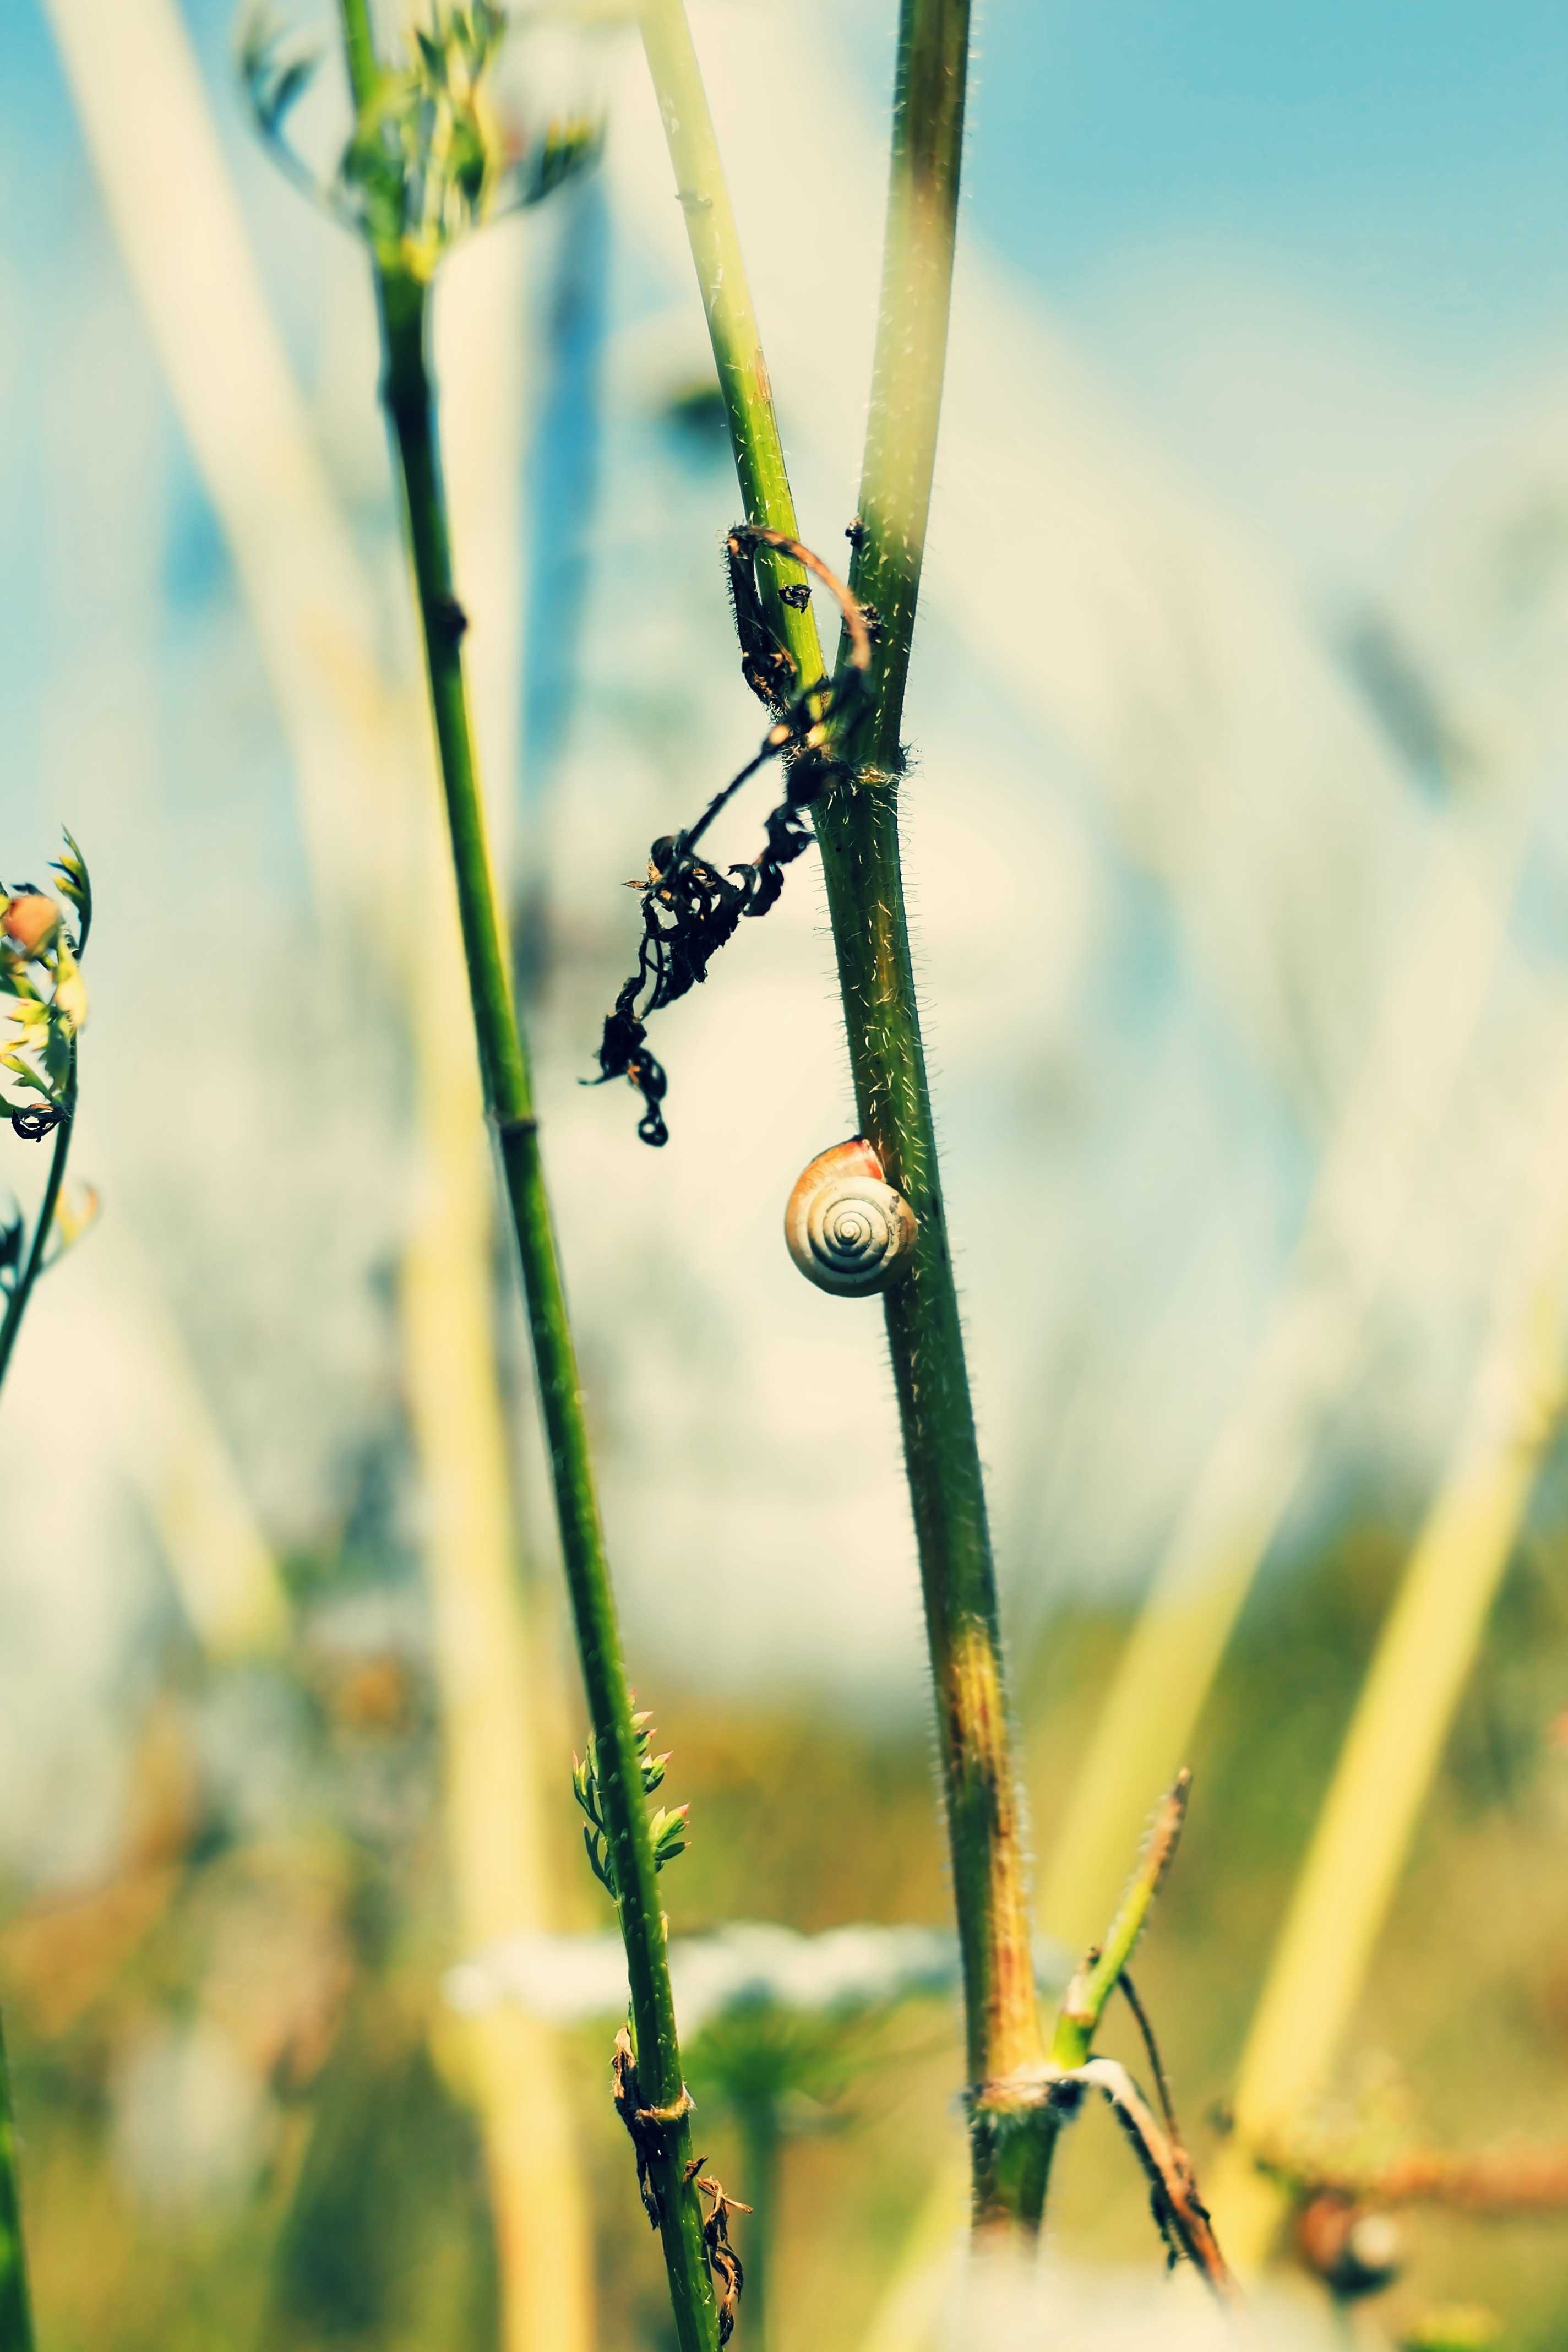
tree, nature, grass, branch, plant, photography, sunlight, leaf, flower, summer, spring, green, autumn, yellow, agriculture, flora, season, twig, conch, close up, worm, macro photography, snail shell, grass family, plant stem